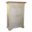
Label: wardrobe